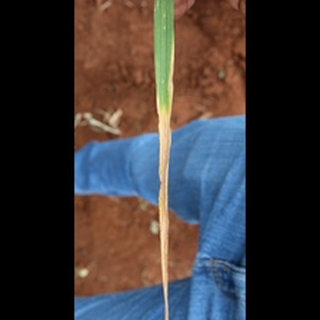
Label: wheat_leaf_blight